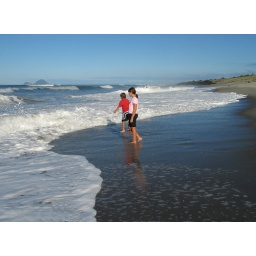
This is a popular fishing beach in the Bay of Plenty. Not such a good swimming beach.